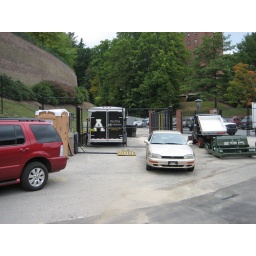
From the truck compound along the wall on the left (hidden by port-o-liets and red SUV)